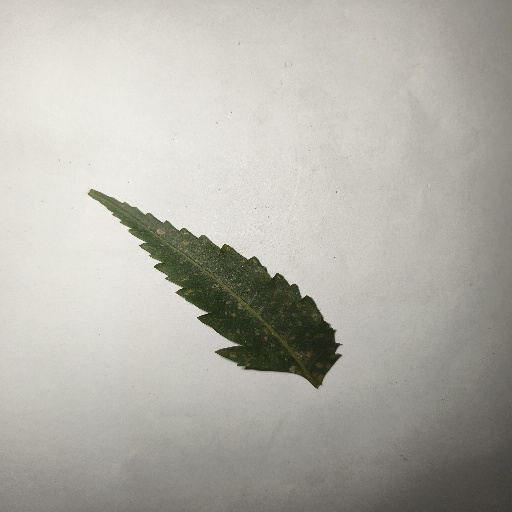
Species: Neem
Leaf condition: Powdery Mildew